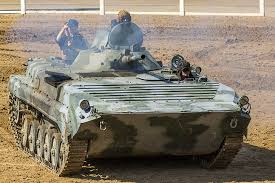
Label: BMP